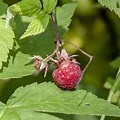
Label: raspberry